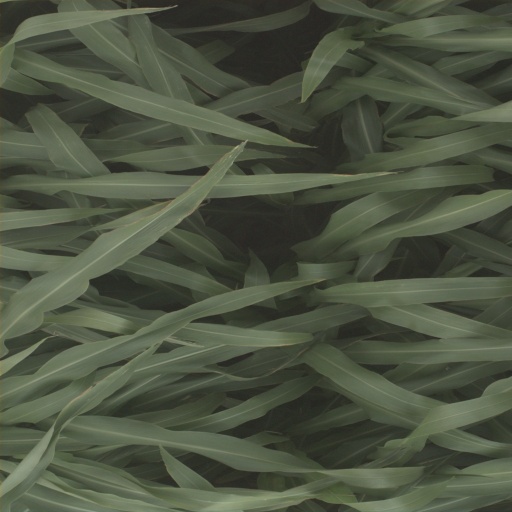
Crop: sorghum